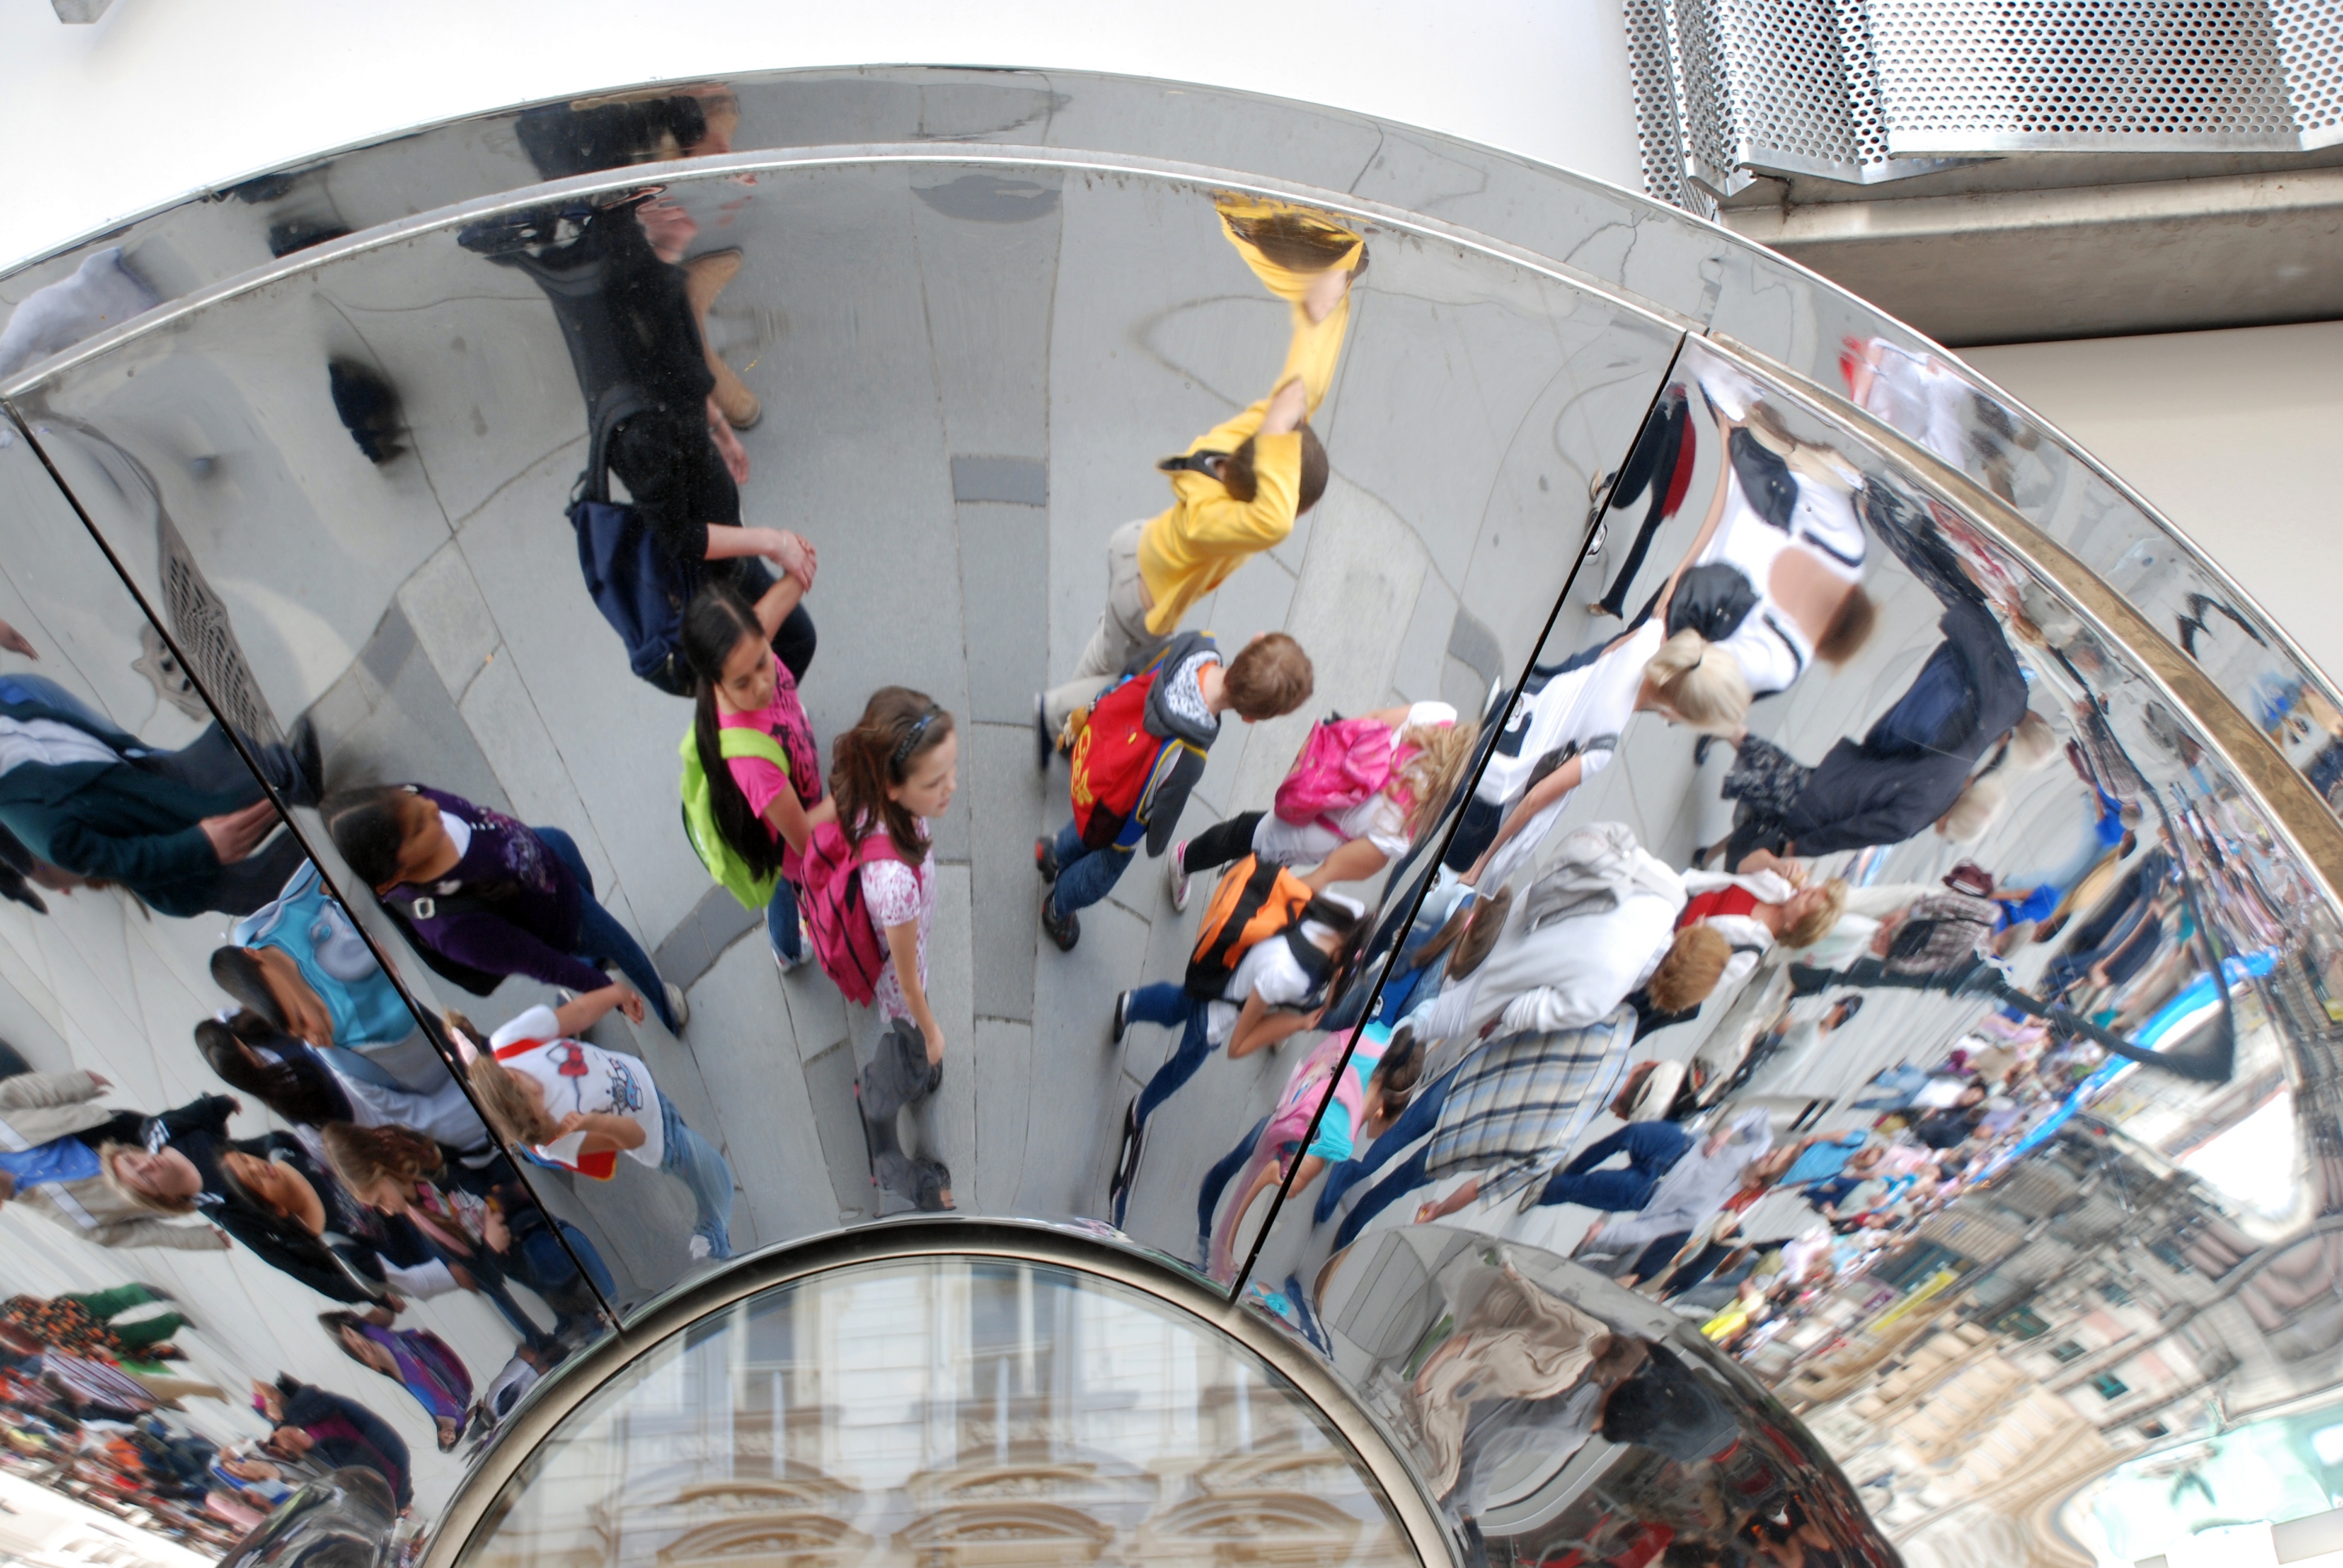
city, europe, nikon, austria, art, vienna, d80, anime, wien, nikond80, osterreich